Terminal City (Manhattan)

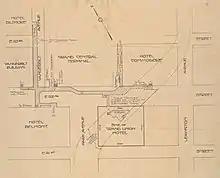
1917 map of underground passageways between new buildings surrounding Grand Central

237 Park Avenue, or 466 Lexington Avenue, within the Grand Central Zone, was built in an earlier period of development, completed in 1905 though gutted in 1981.